Yura Yura Teikoku

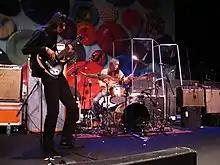
Chiyo Kamekawa and Ichiro Shibata in Boston, 2009

In 2006, the band headlined at various major festivals in Japan and Taiwan. In May 2007, Mesh-Key Records released the US version of "Sweet Spot". In the same year, Yura Yura Teikoku went on their first Australian tour.